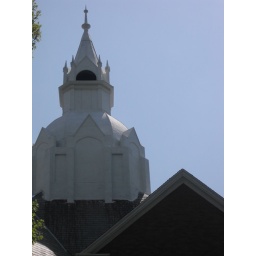
Abandoned church building in Mattoon, Illinois